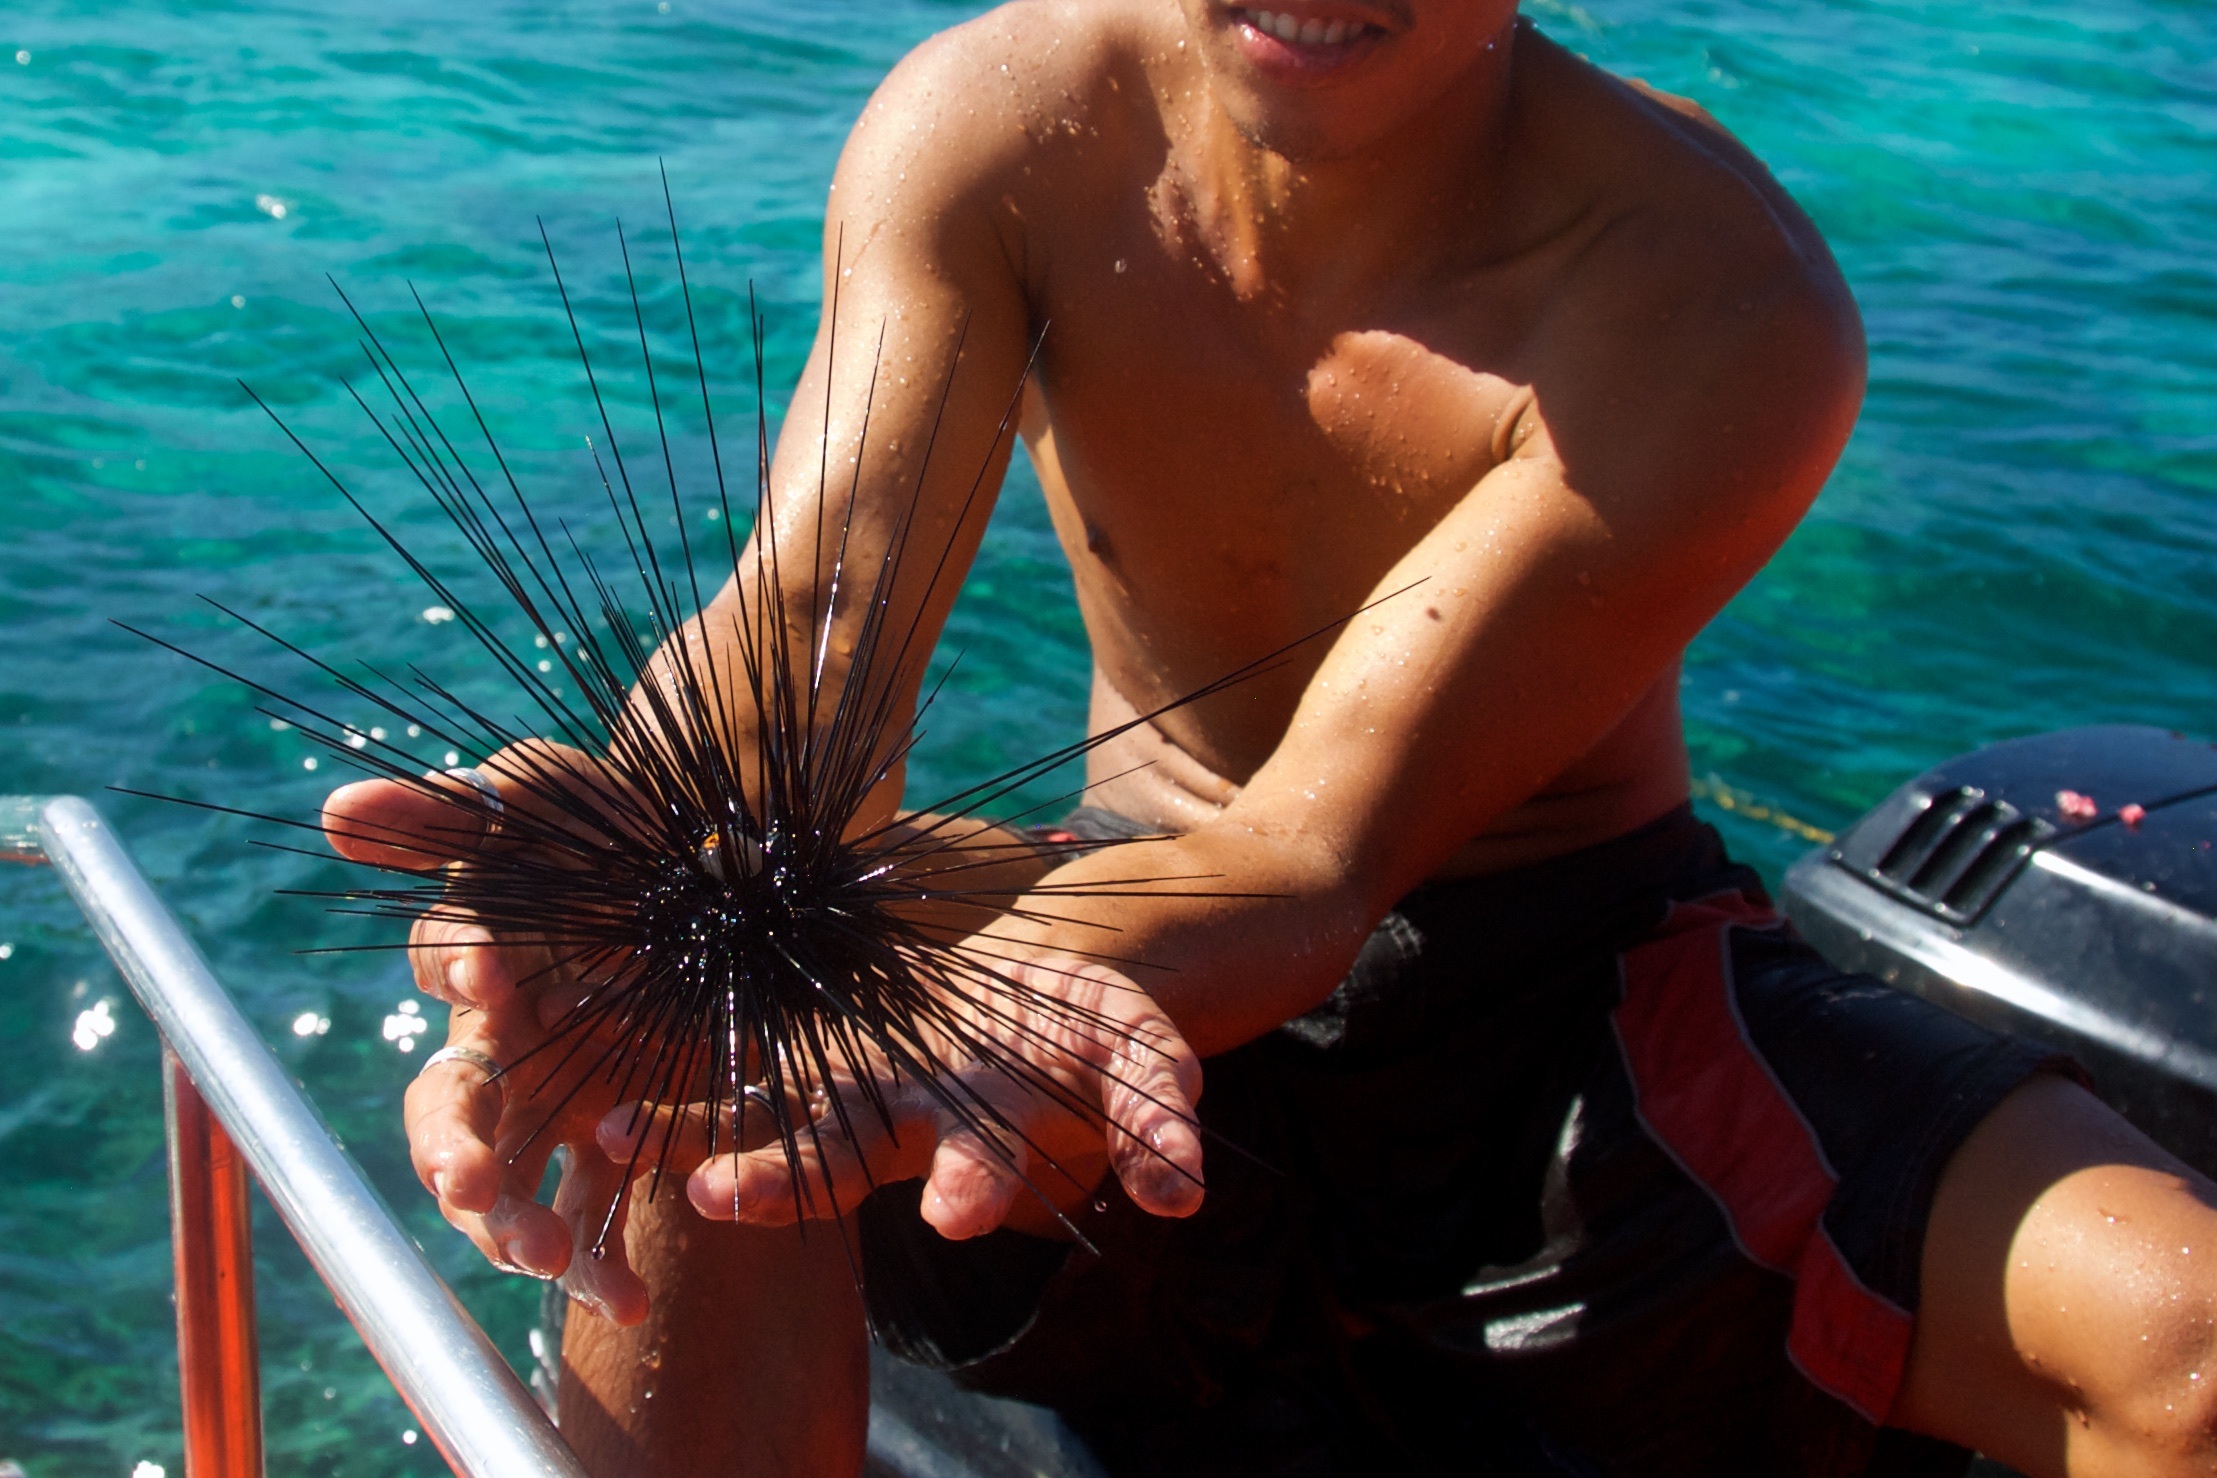
sea, coast, ocean, adventure, travel, leg, underwater, tropical, scenery, aquatic, fish, starfish, reef, diver, fun, amazing, delicate, philippines, scuba